RiseUp Summit

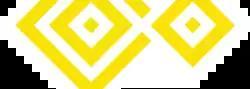

RiseUp Summit is an annual entrepreneurship and innovation event that takes place in Cairo, Egypt. It has been described as "one of the largest gatherings of entrepreneurs in the region". It started in 2013 to bring the MENA region's entrepreneurship ecosystem together. The summit is a three-day, entrepreneurship marathon. The first RiseUp Summit occurred in 2013.